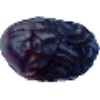
Label: Dates 1